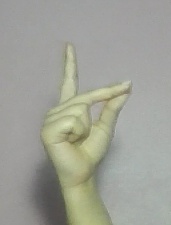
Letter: ta